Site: brandenburg
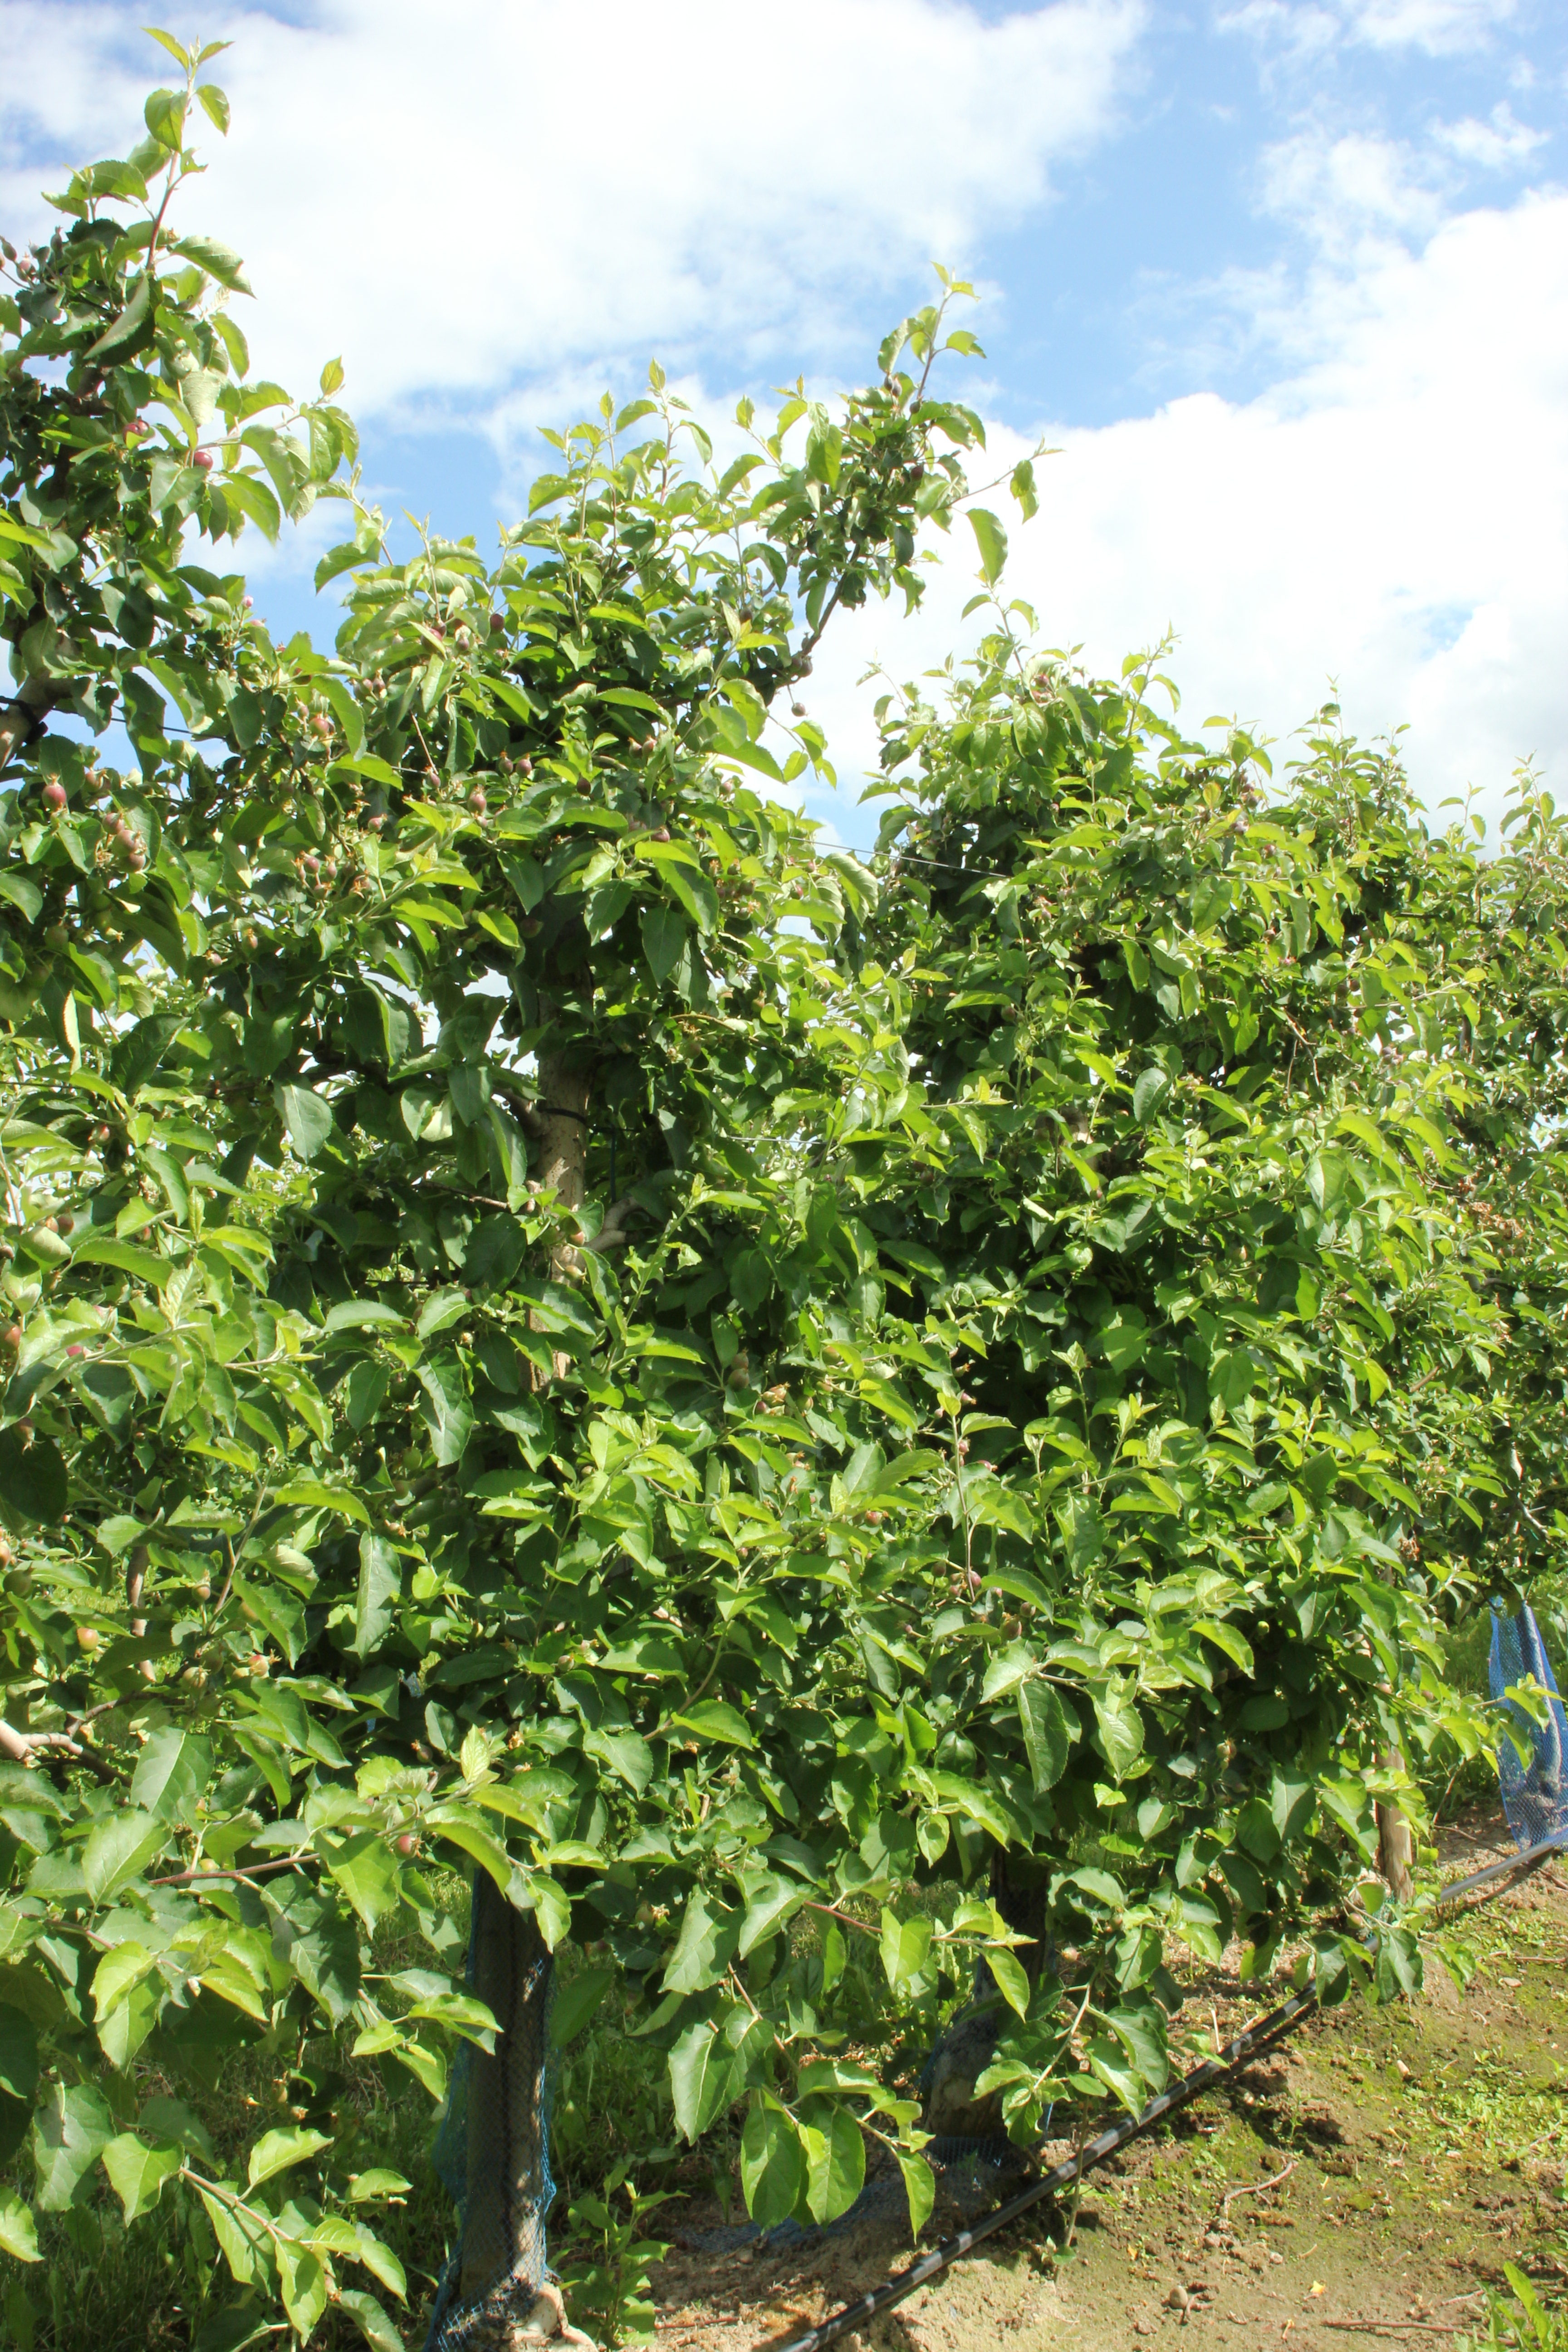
Growth stage (BBCH 72): Development of fruit